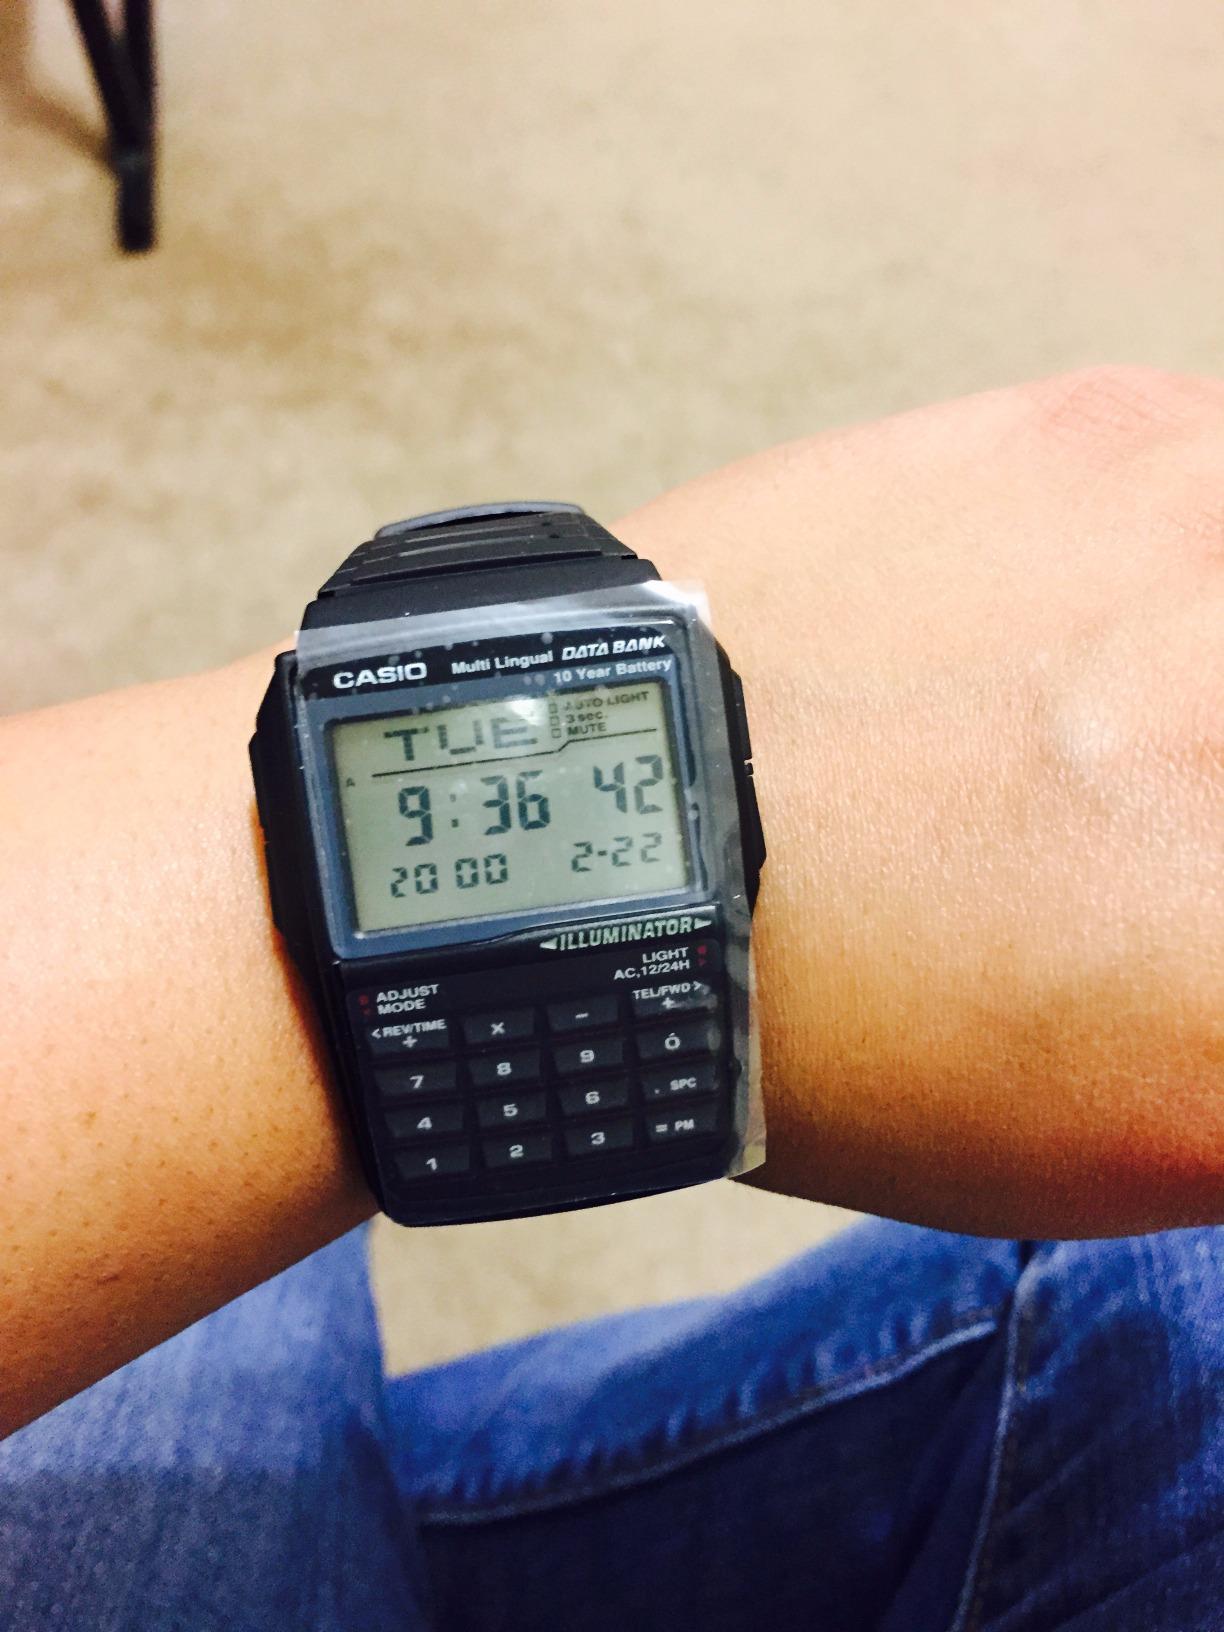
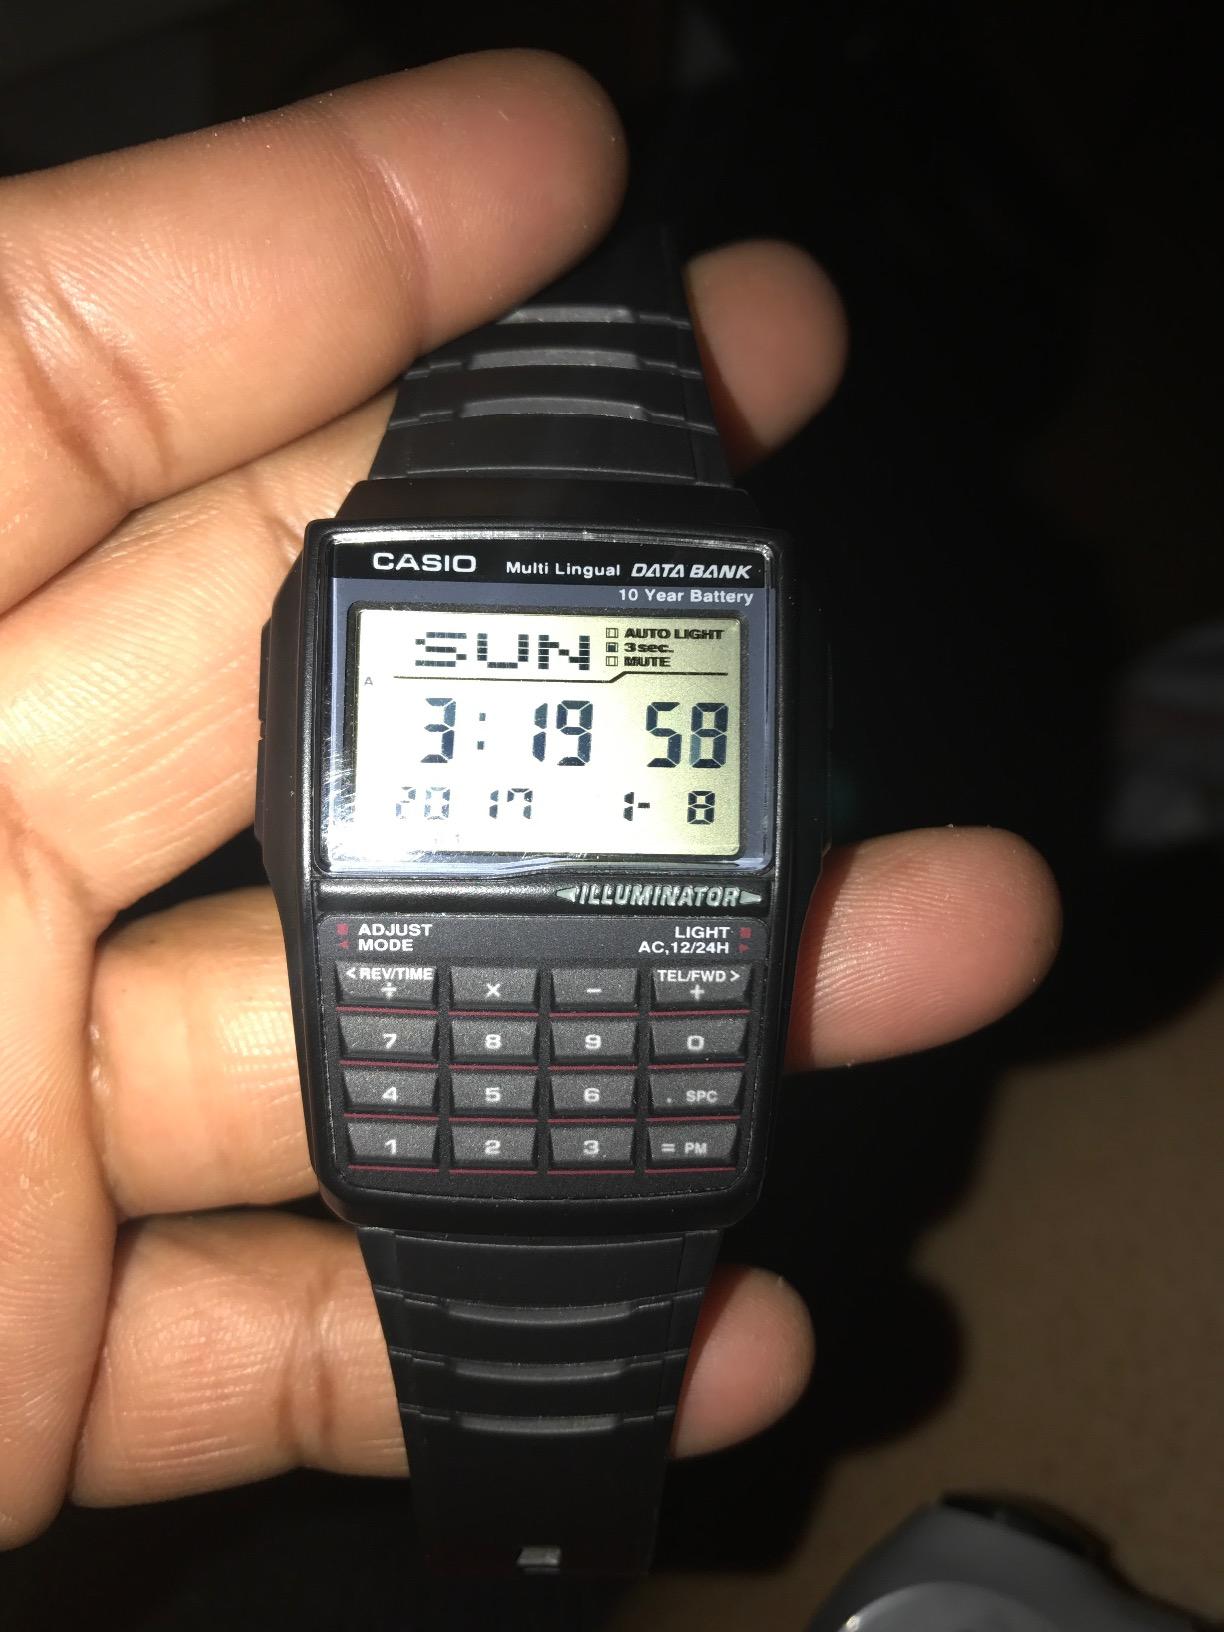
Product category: accessories_watch
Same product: yes